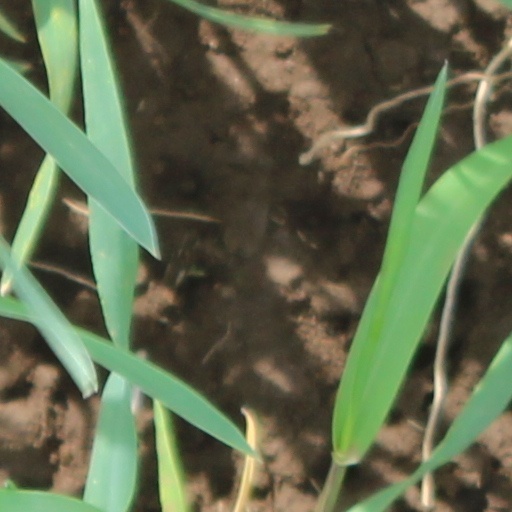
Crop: wheat